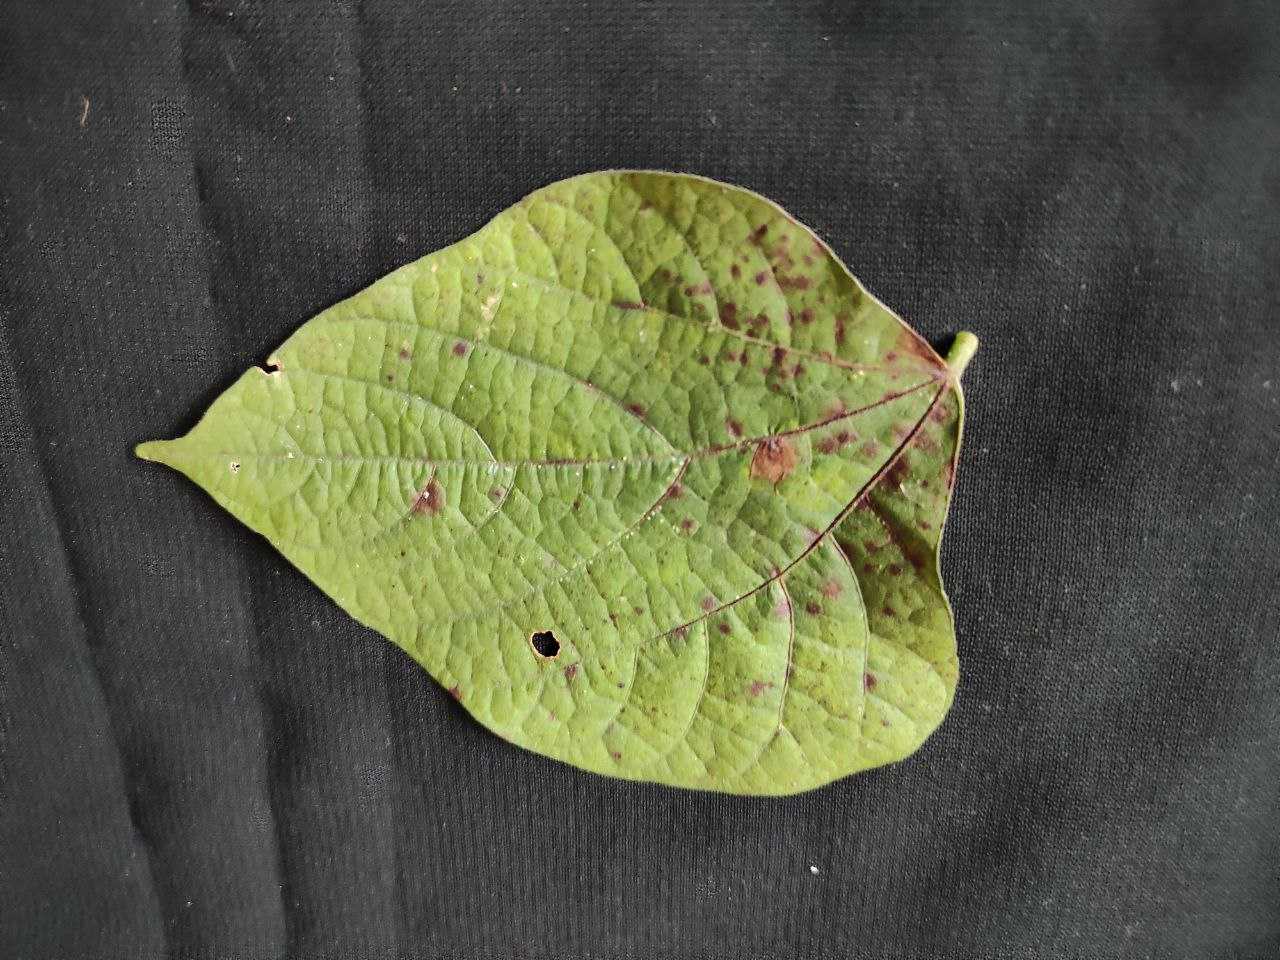
Crop: bean
Leaf condition: Rust